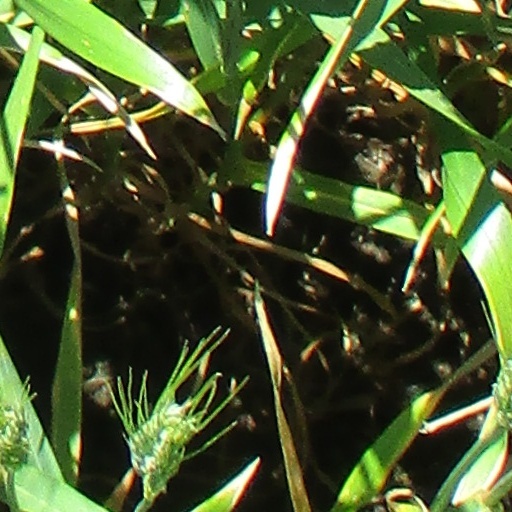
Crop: wheat